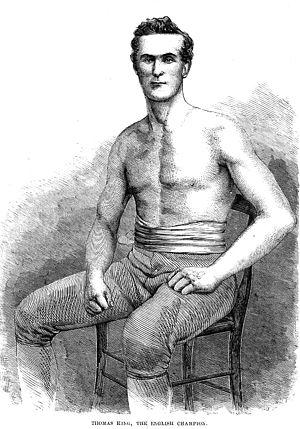
Tom King est un boxeur anglais combattant à mains nues né le 14 août 1835 à Londres et mort le 3 octobre 1888 à Stockbridge, dans le comté de Hampshire.